Buses in Helsinki

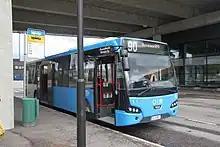
A 2-door VDL Citea operated by Tammelundin Liikkenne in the new HSL livery, operating line 90 towards Vuosaari metro station.

Bus lines running solely inside the municipality of Helsinki have two-digit numbers, except for lines 52 and 53, which extend into Espoo, as well as trunk line 30 and night line 95N, both of which extend into Vantaa. Three-digit numbers are used by all other lines, (except for Helsinki internal lines 500, 506, 611B and 831(K), as well as part of Helsinki's minibus routes).